Wallows

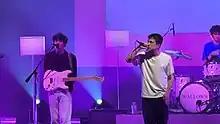
Wallows performing at Palace Theatre, 2023

On September 30, 2021, Wallows released the single "I Don't Want to Talk". This song is the lead single off of their sophomore album, "Tell Me That It's Over," released on March 25, 2022. Wallows embarked on their Tell Me That It's Over Tour in April 2022 and toured throughout 2022 and into 2023. Wallows performed at Coachella 2022 which was headlined by Harry Styles, Billie Eilish and The Weeknd x Swedish House Mafia.